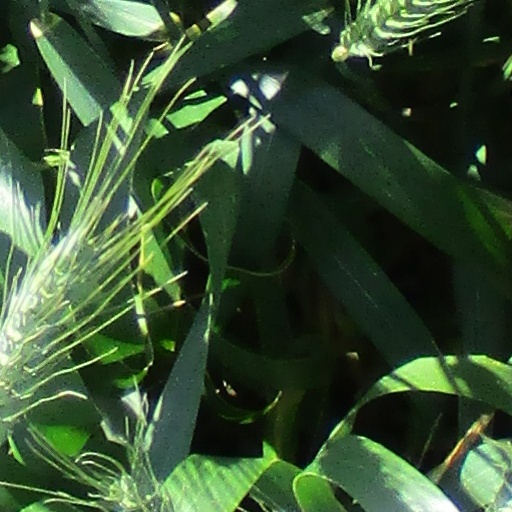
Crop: wheat